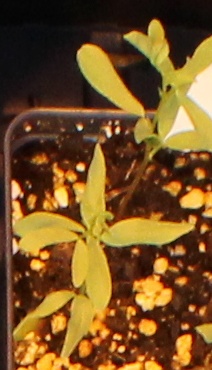
Label: Lentil